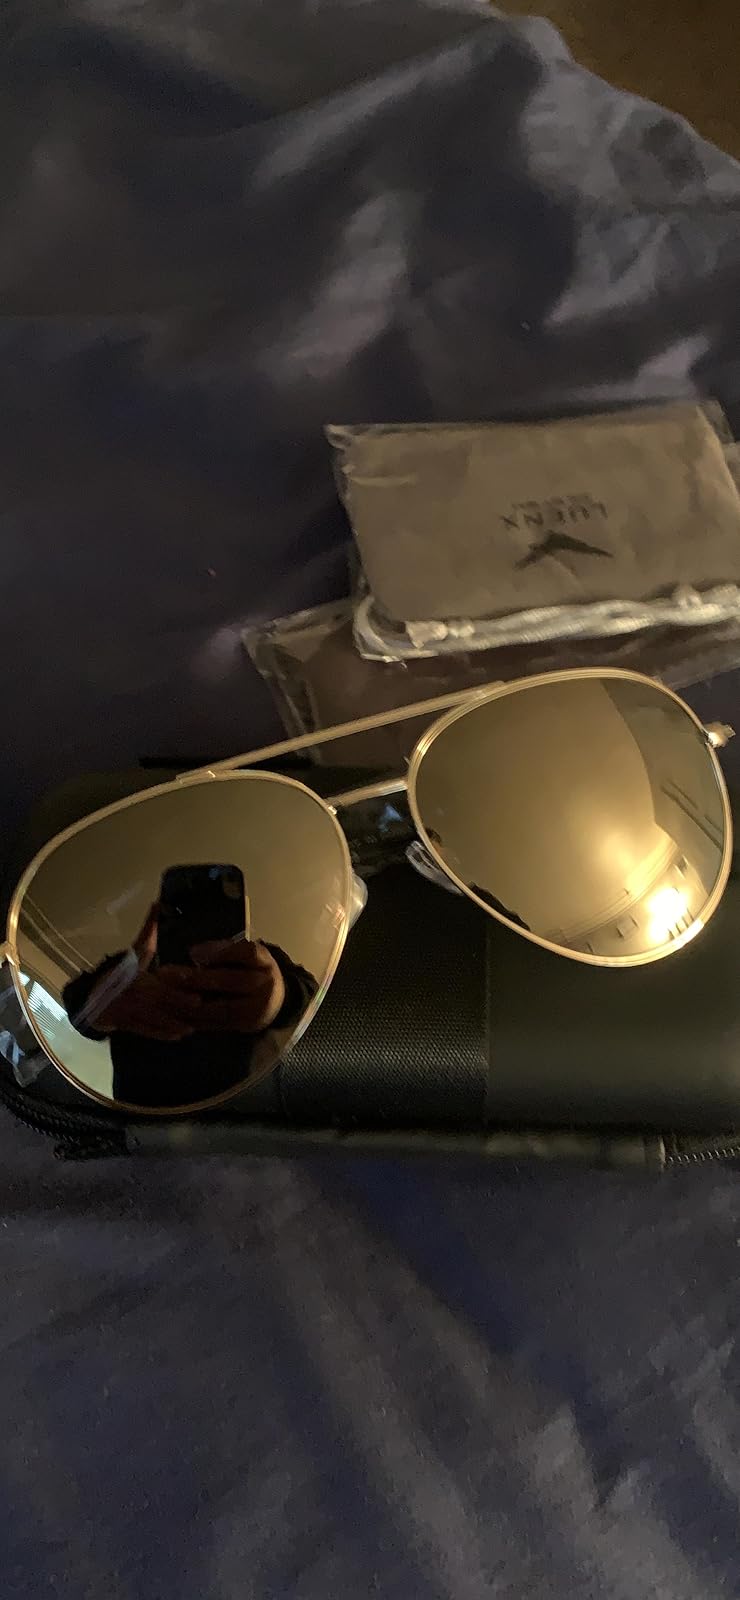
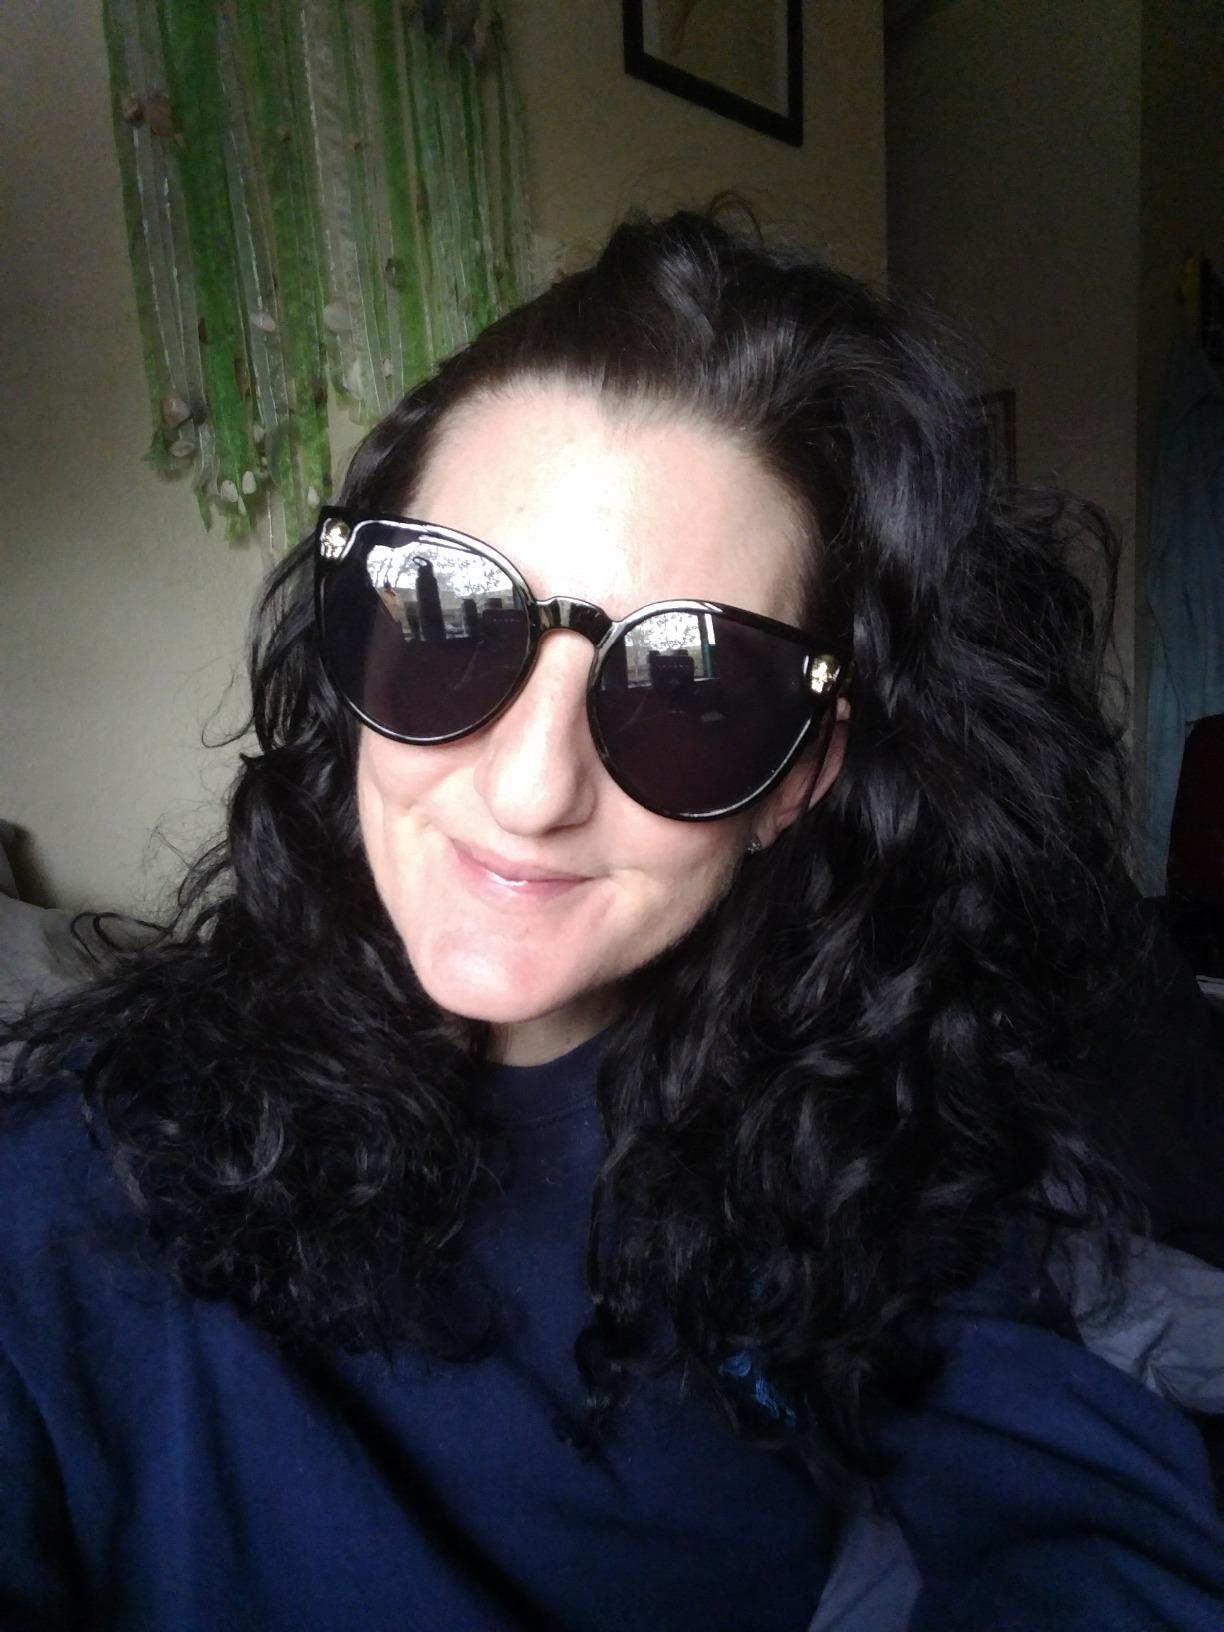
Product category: accessories_sunglasses
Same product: no